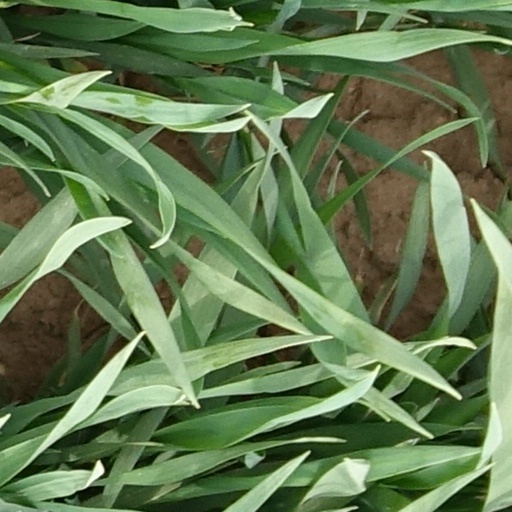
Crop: wheat